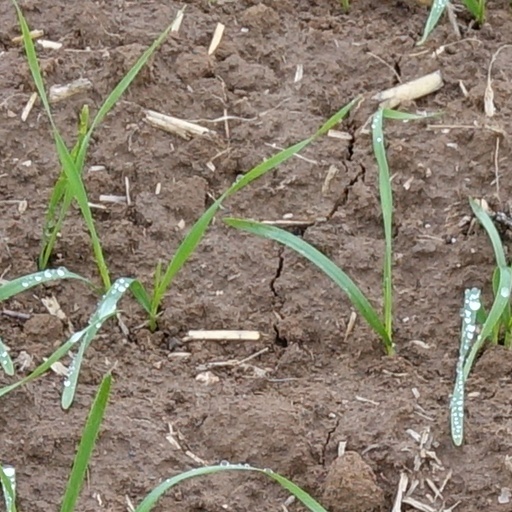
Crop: wheat